Truchlivý Bůh

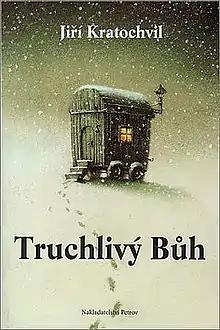
First edition (publ. Petrov)

Truchlivý Bůh is a Czech novel, written by Jiří Kratochvil. It was first published in 2000.